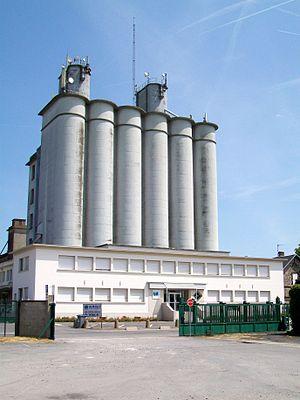
La coopérative agricole Valfrance, avenue Georges-Clémenceau
Senlis est une commune française, sous-préfecture du département de l'Oise, en région Hauts-de-France. Elle se situe sur la Nonette, entre les forêts de Chantilly et d'Ermenonville au sud, et d'Halatte au nord, à quarante kilomètres au nord de Paris. Ses habitants sont appelés les Senlisiens.